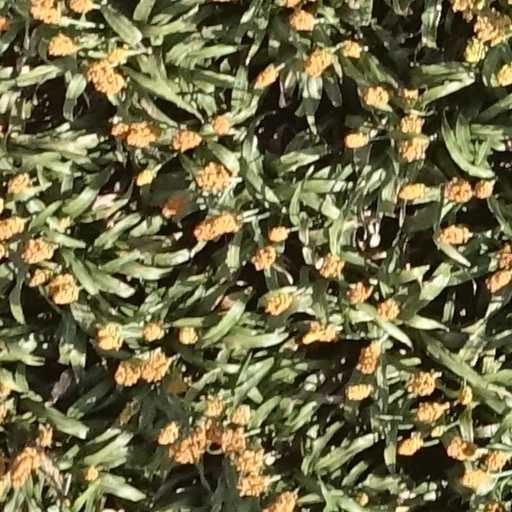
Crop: sorghum